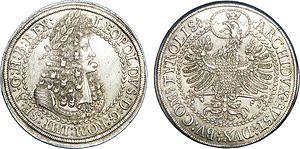
Léopold Iᵉʳ de Habsbourg, né à Vienne le 9 juin 1640 et décédé dans la même ville le 5 mai 1705, fut roi de Hongrie et de Bohême, puis archiduc d'Autriche et élu empereur des Romains.